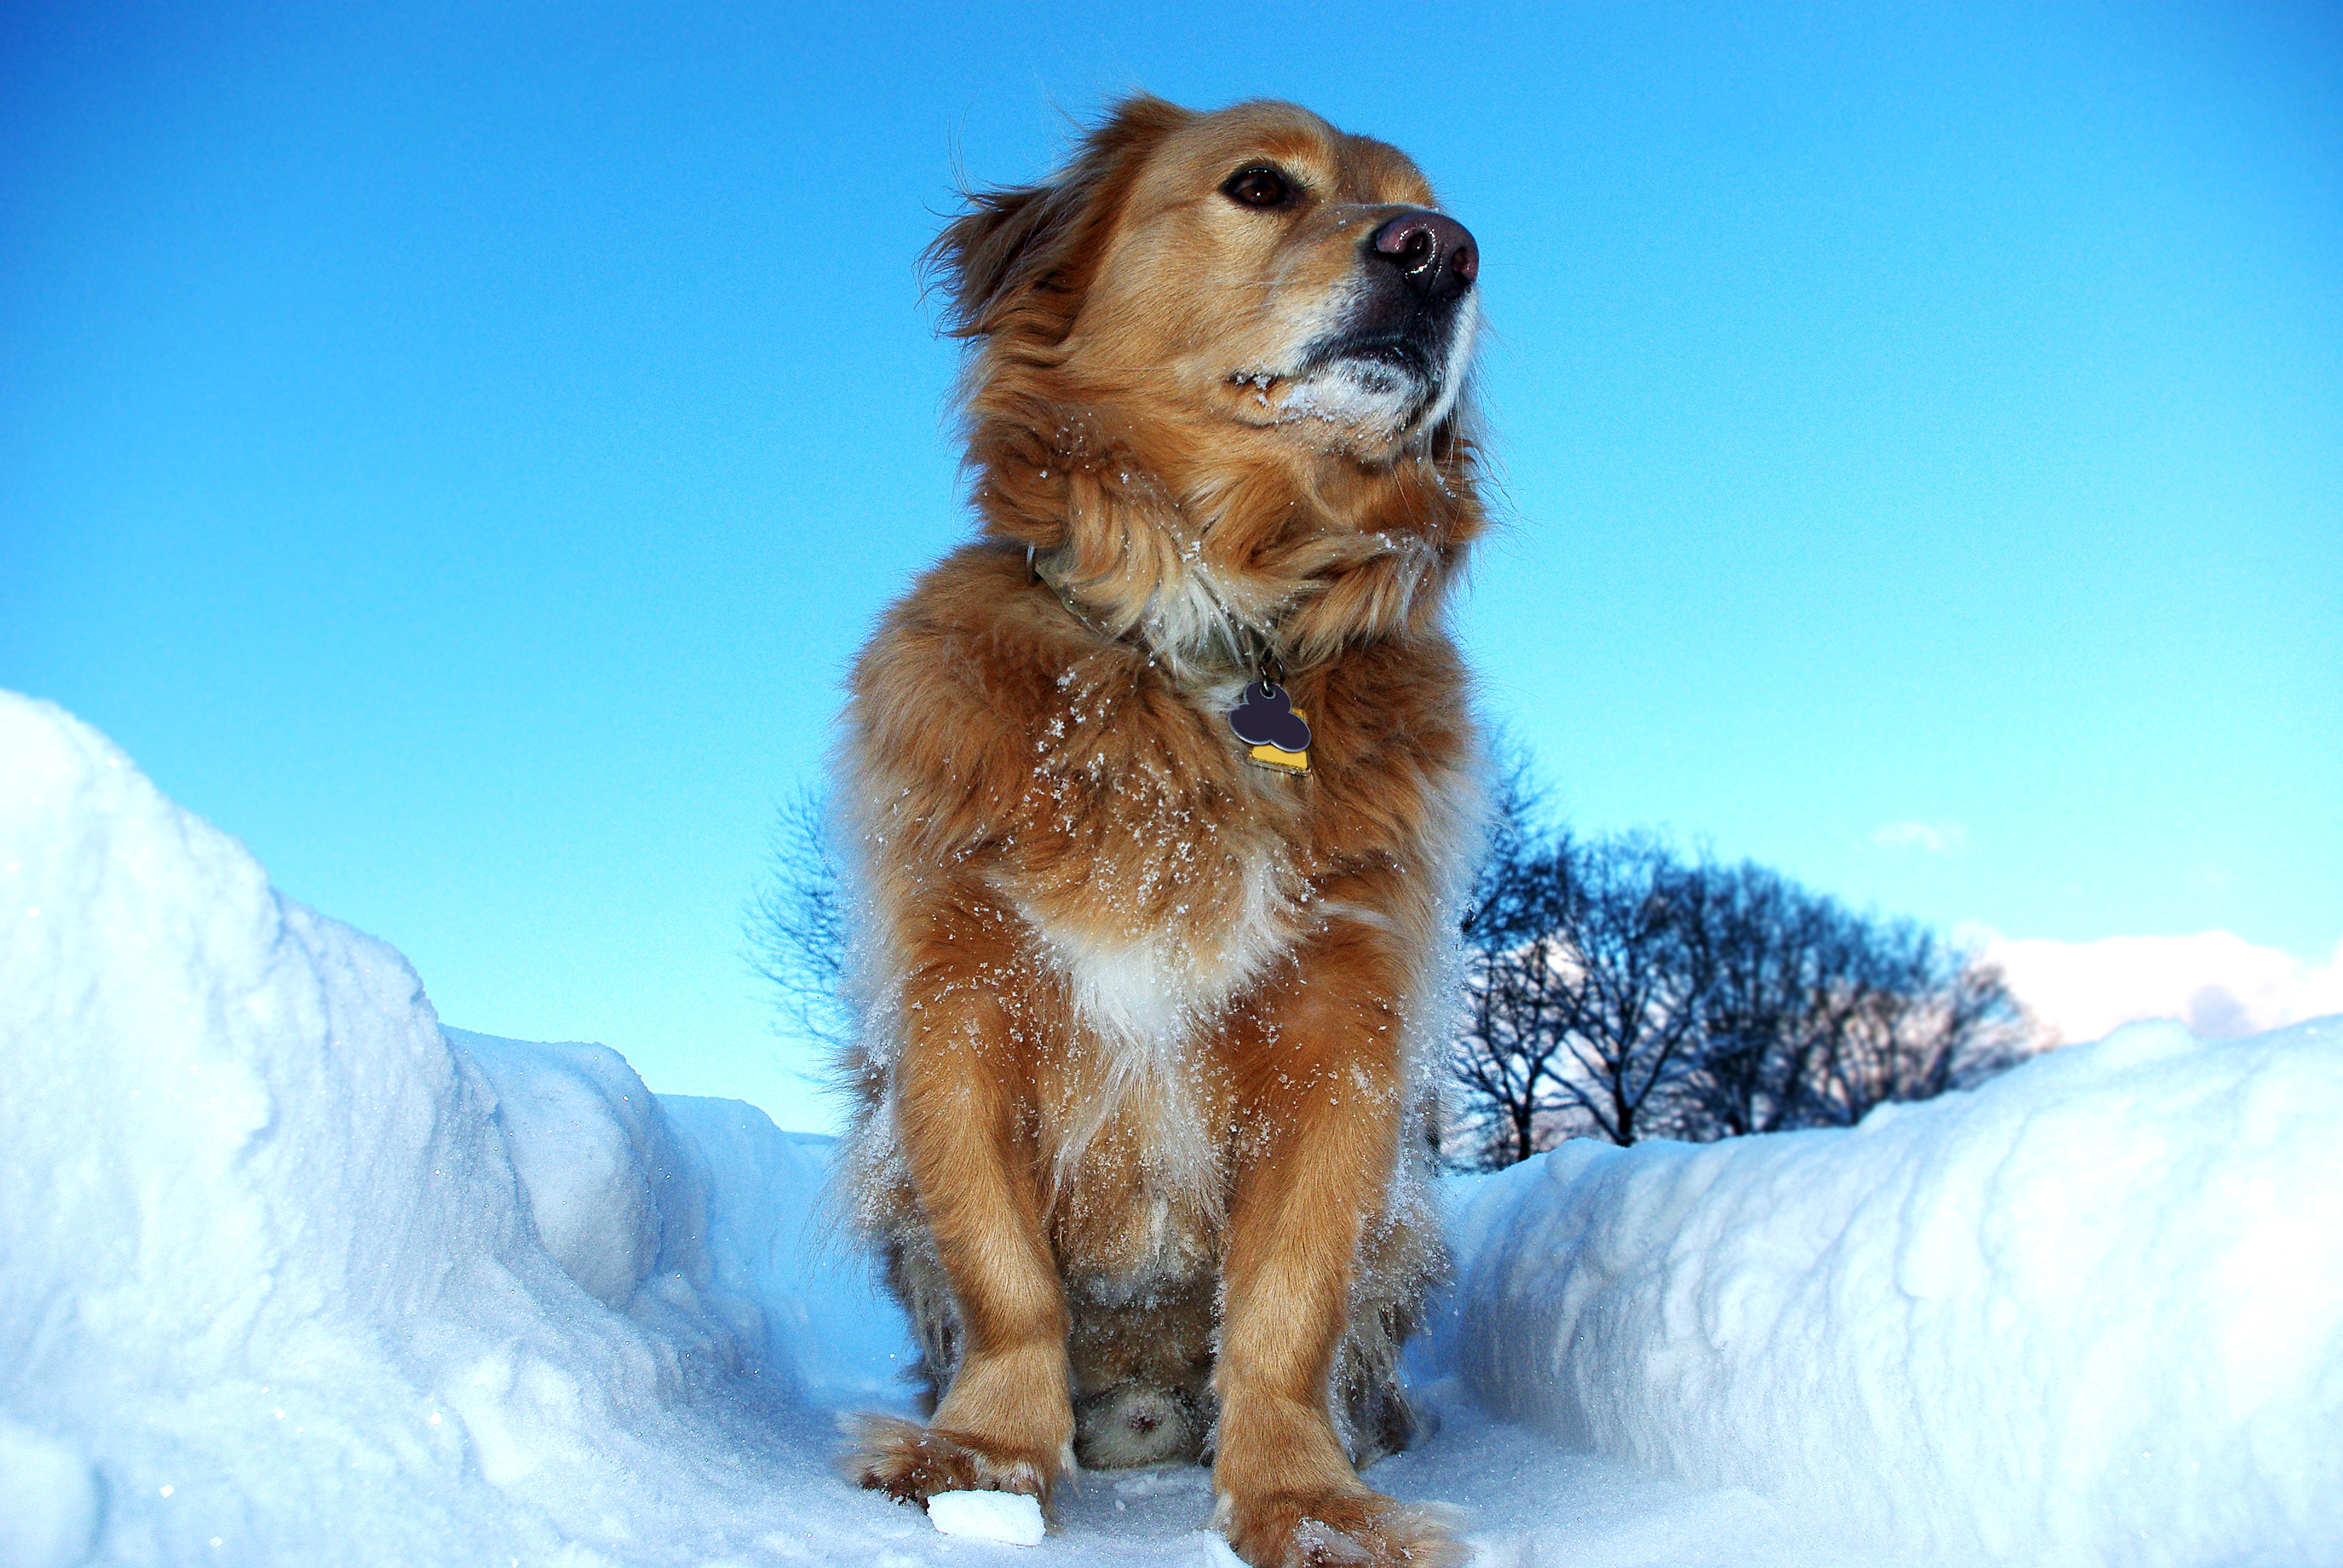
nature, forest, snow, winter, light, sky, white, frost, dog, photo, mammal, snowy, golden retriever, vertebrate, winter dream, wintry, dog breed, winter forest, retriever, hoarfrost, favorite, back light, snow magic, dog like mammal, dog breed group, nova scotia duck tolling retriever